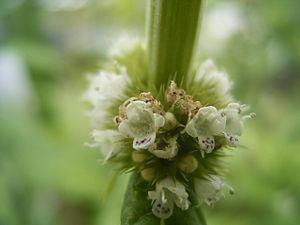
Le Lycope d'Europe, appelé aussi « Chanvre d'eau » ou « Patte-de-loup », est une espèce de plantes herbacées vivaces de la famille des Lamiacées.